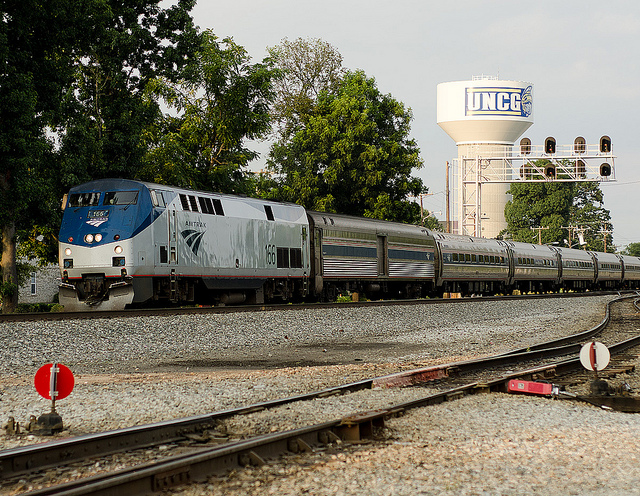
a passenger train going down a track next to some trees

A passenger train speeds down a train track.

there is a large silver train stopped at the tracks

A train traveling past a water tower near a bunch of trees.

A train traveling on tracks near a factory.